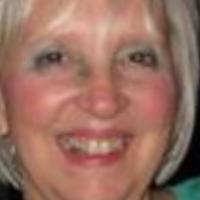
Age group: age 56-65